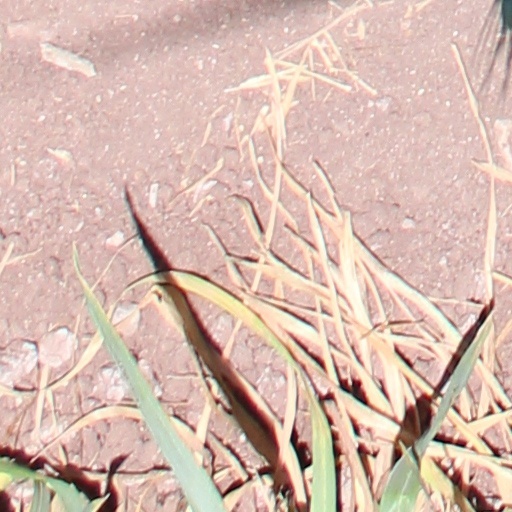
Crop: wheat